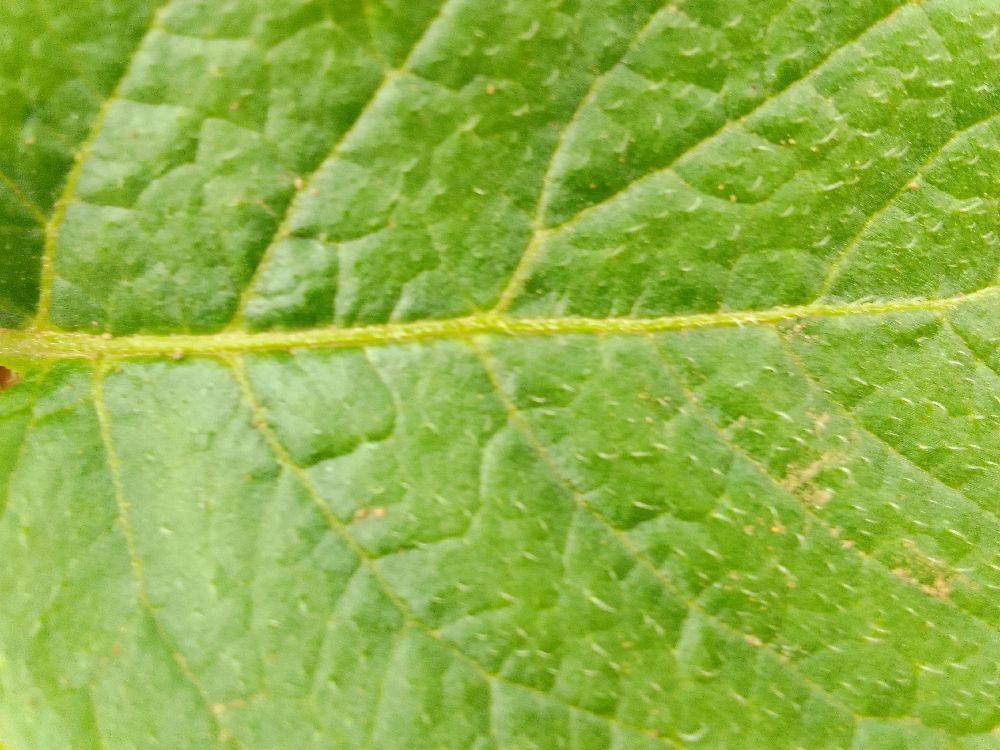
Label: Healthy